Interval (music)

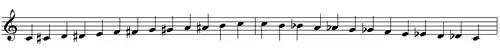
Ascending and descending chromatic scale on CFile:ChromaticScaleUpDown.ogg

The table above depicts the 56 diatonic intervals formed by the notes of the C major scale (a diatonic scale). Notice that these intervals, as well as any other diatonic interval, can be also formed by the notes of a chromatic scale.